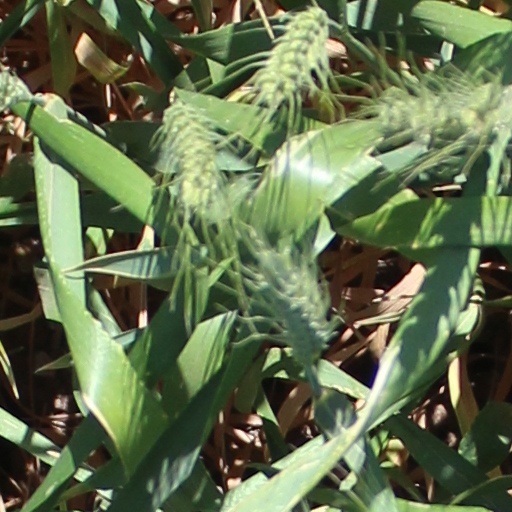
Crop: wheat